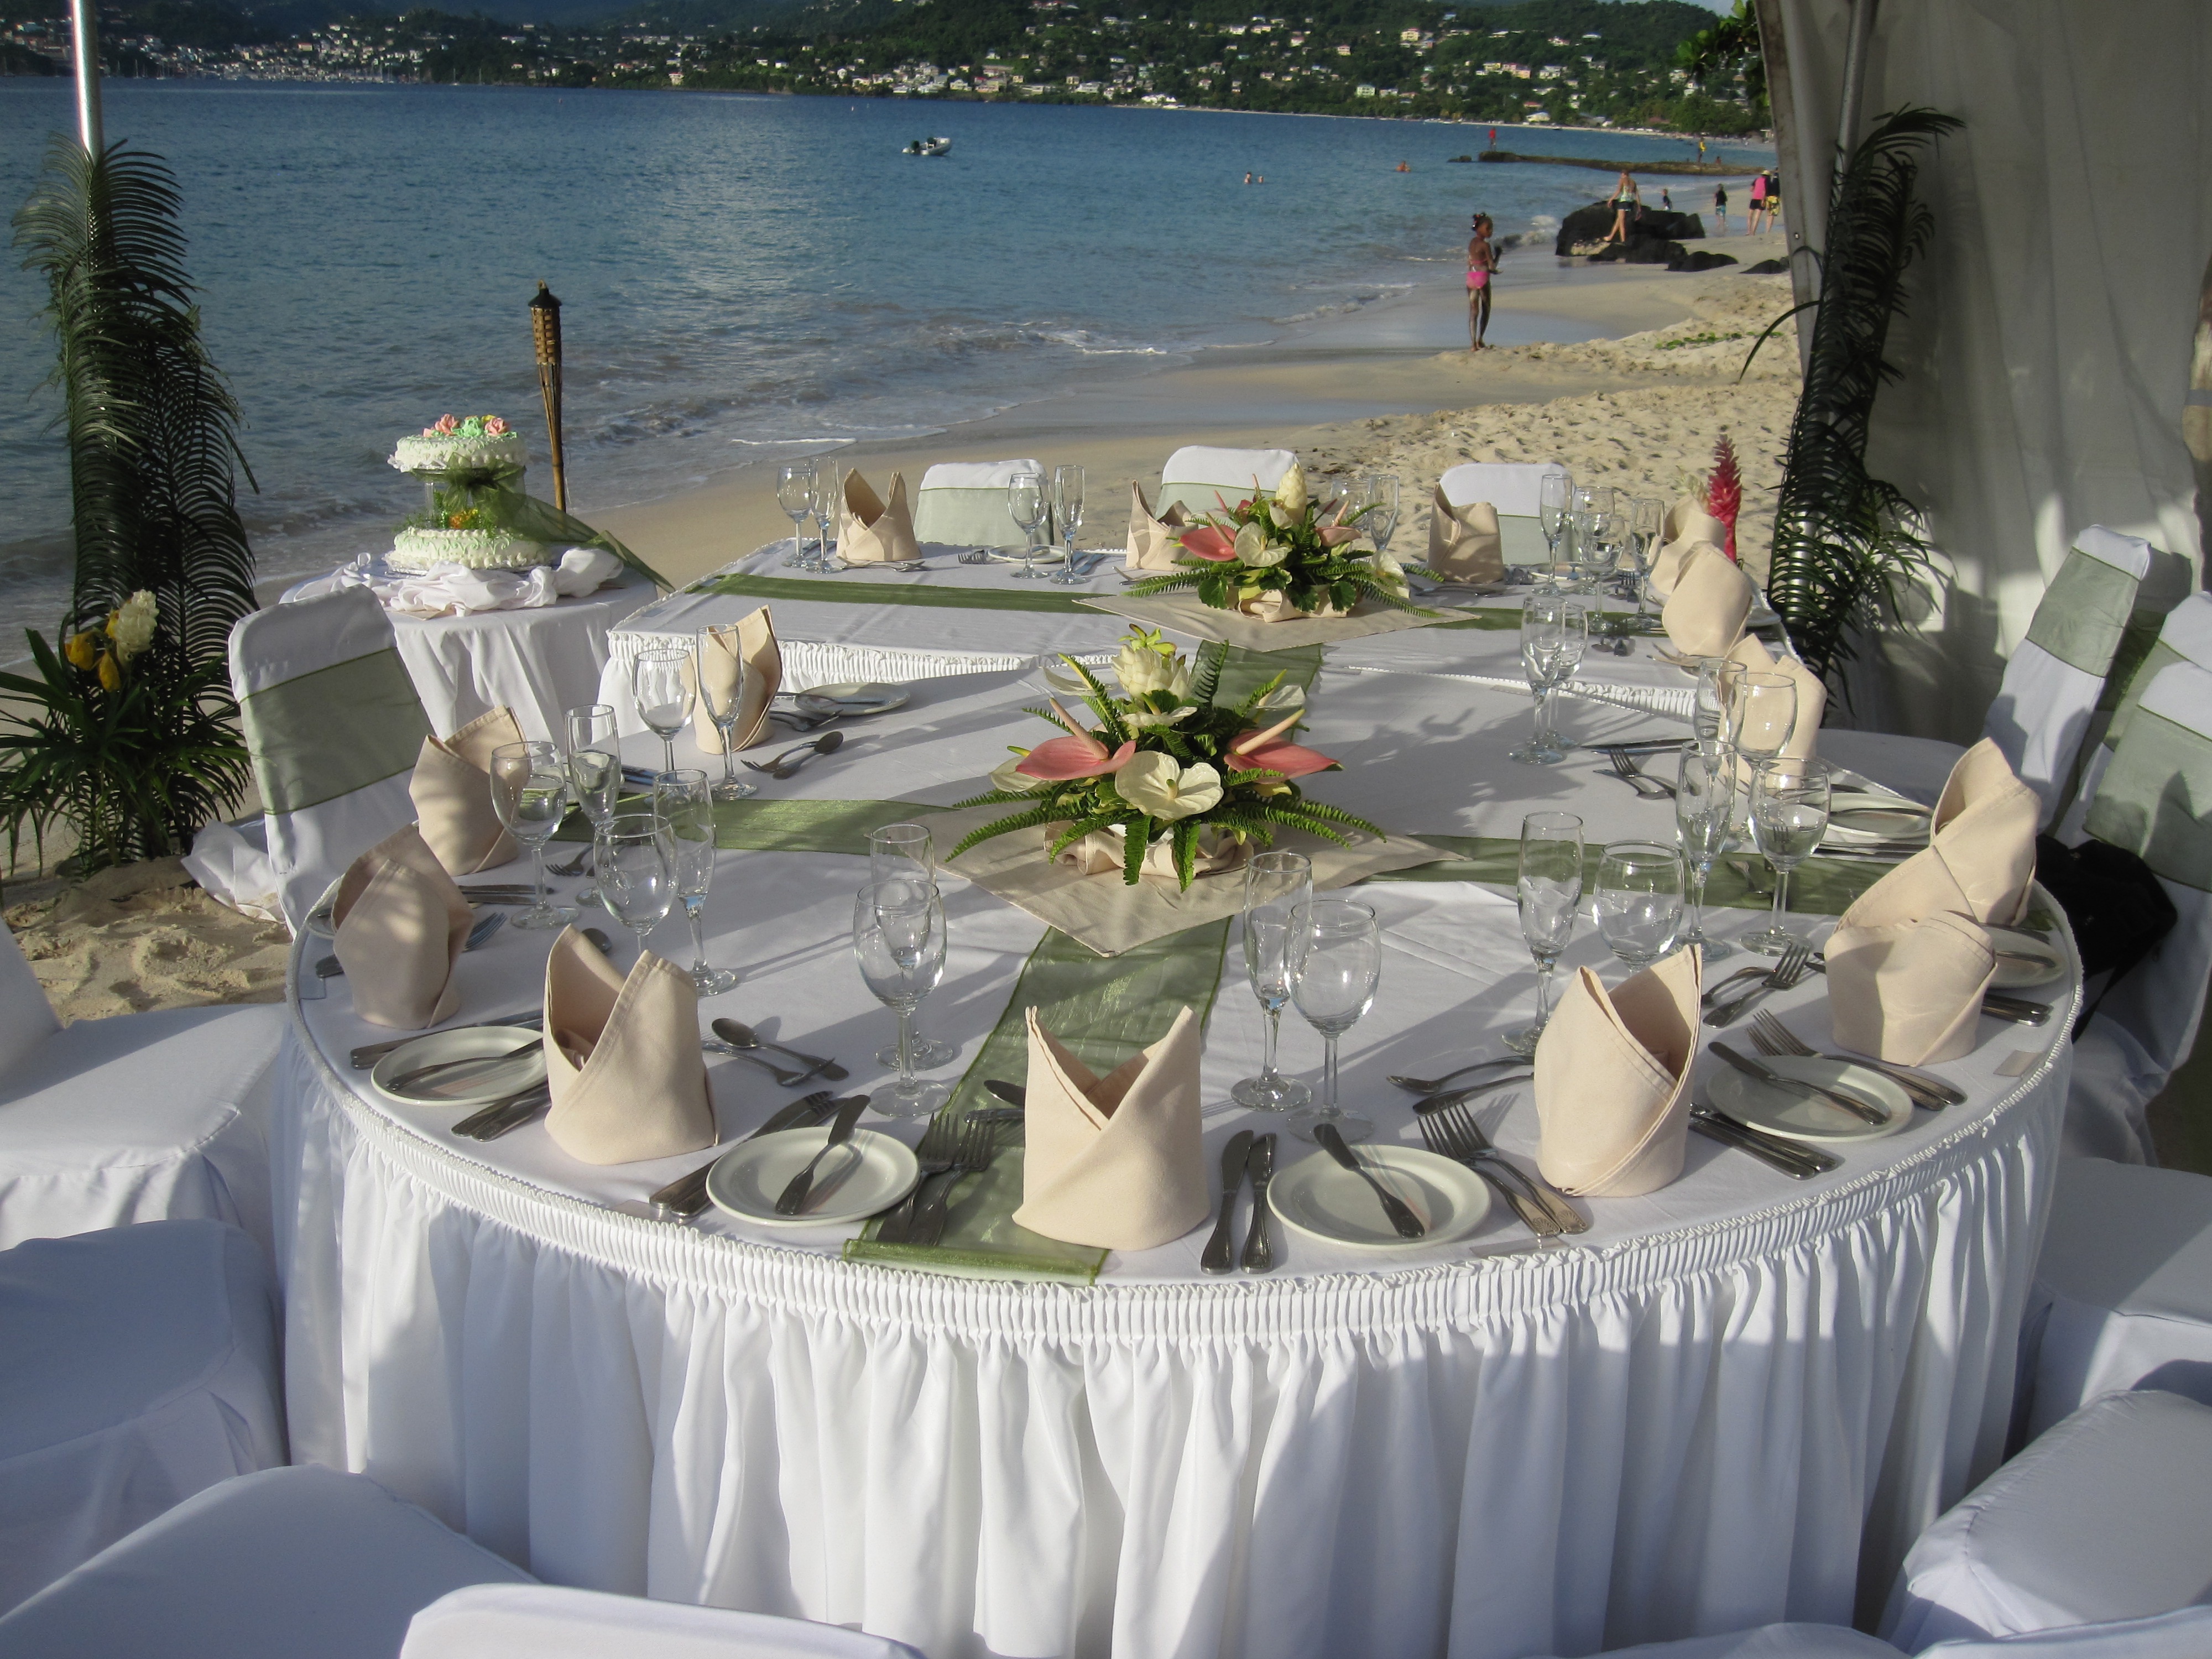
beach, boat, meal, vehicle, yacht, marriage, banquet, grand anse, board appointments